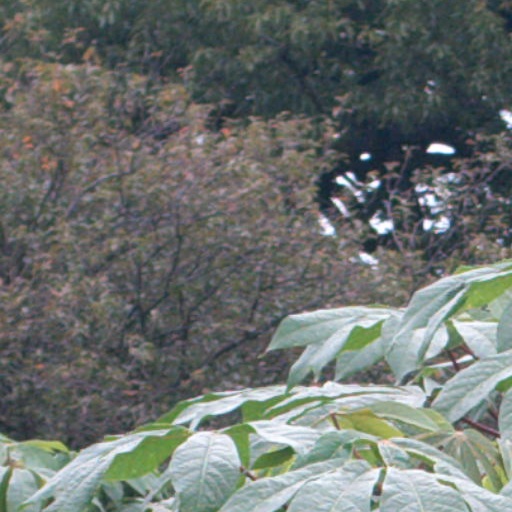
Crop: cassava